Fantasma d'amore

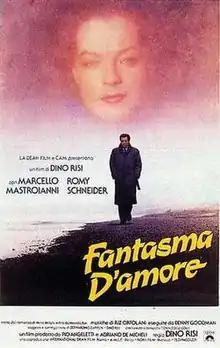
Film poster

Fantasma d'amore is a 1981 drama film directed by Dino Risi that stars Romy Schneider and Marcello Mastroianni.